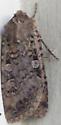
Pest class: cutworms